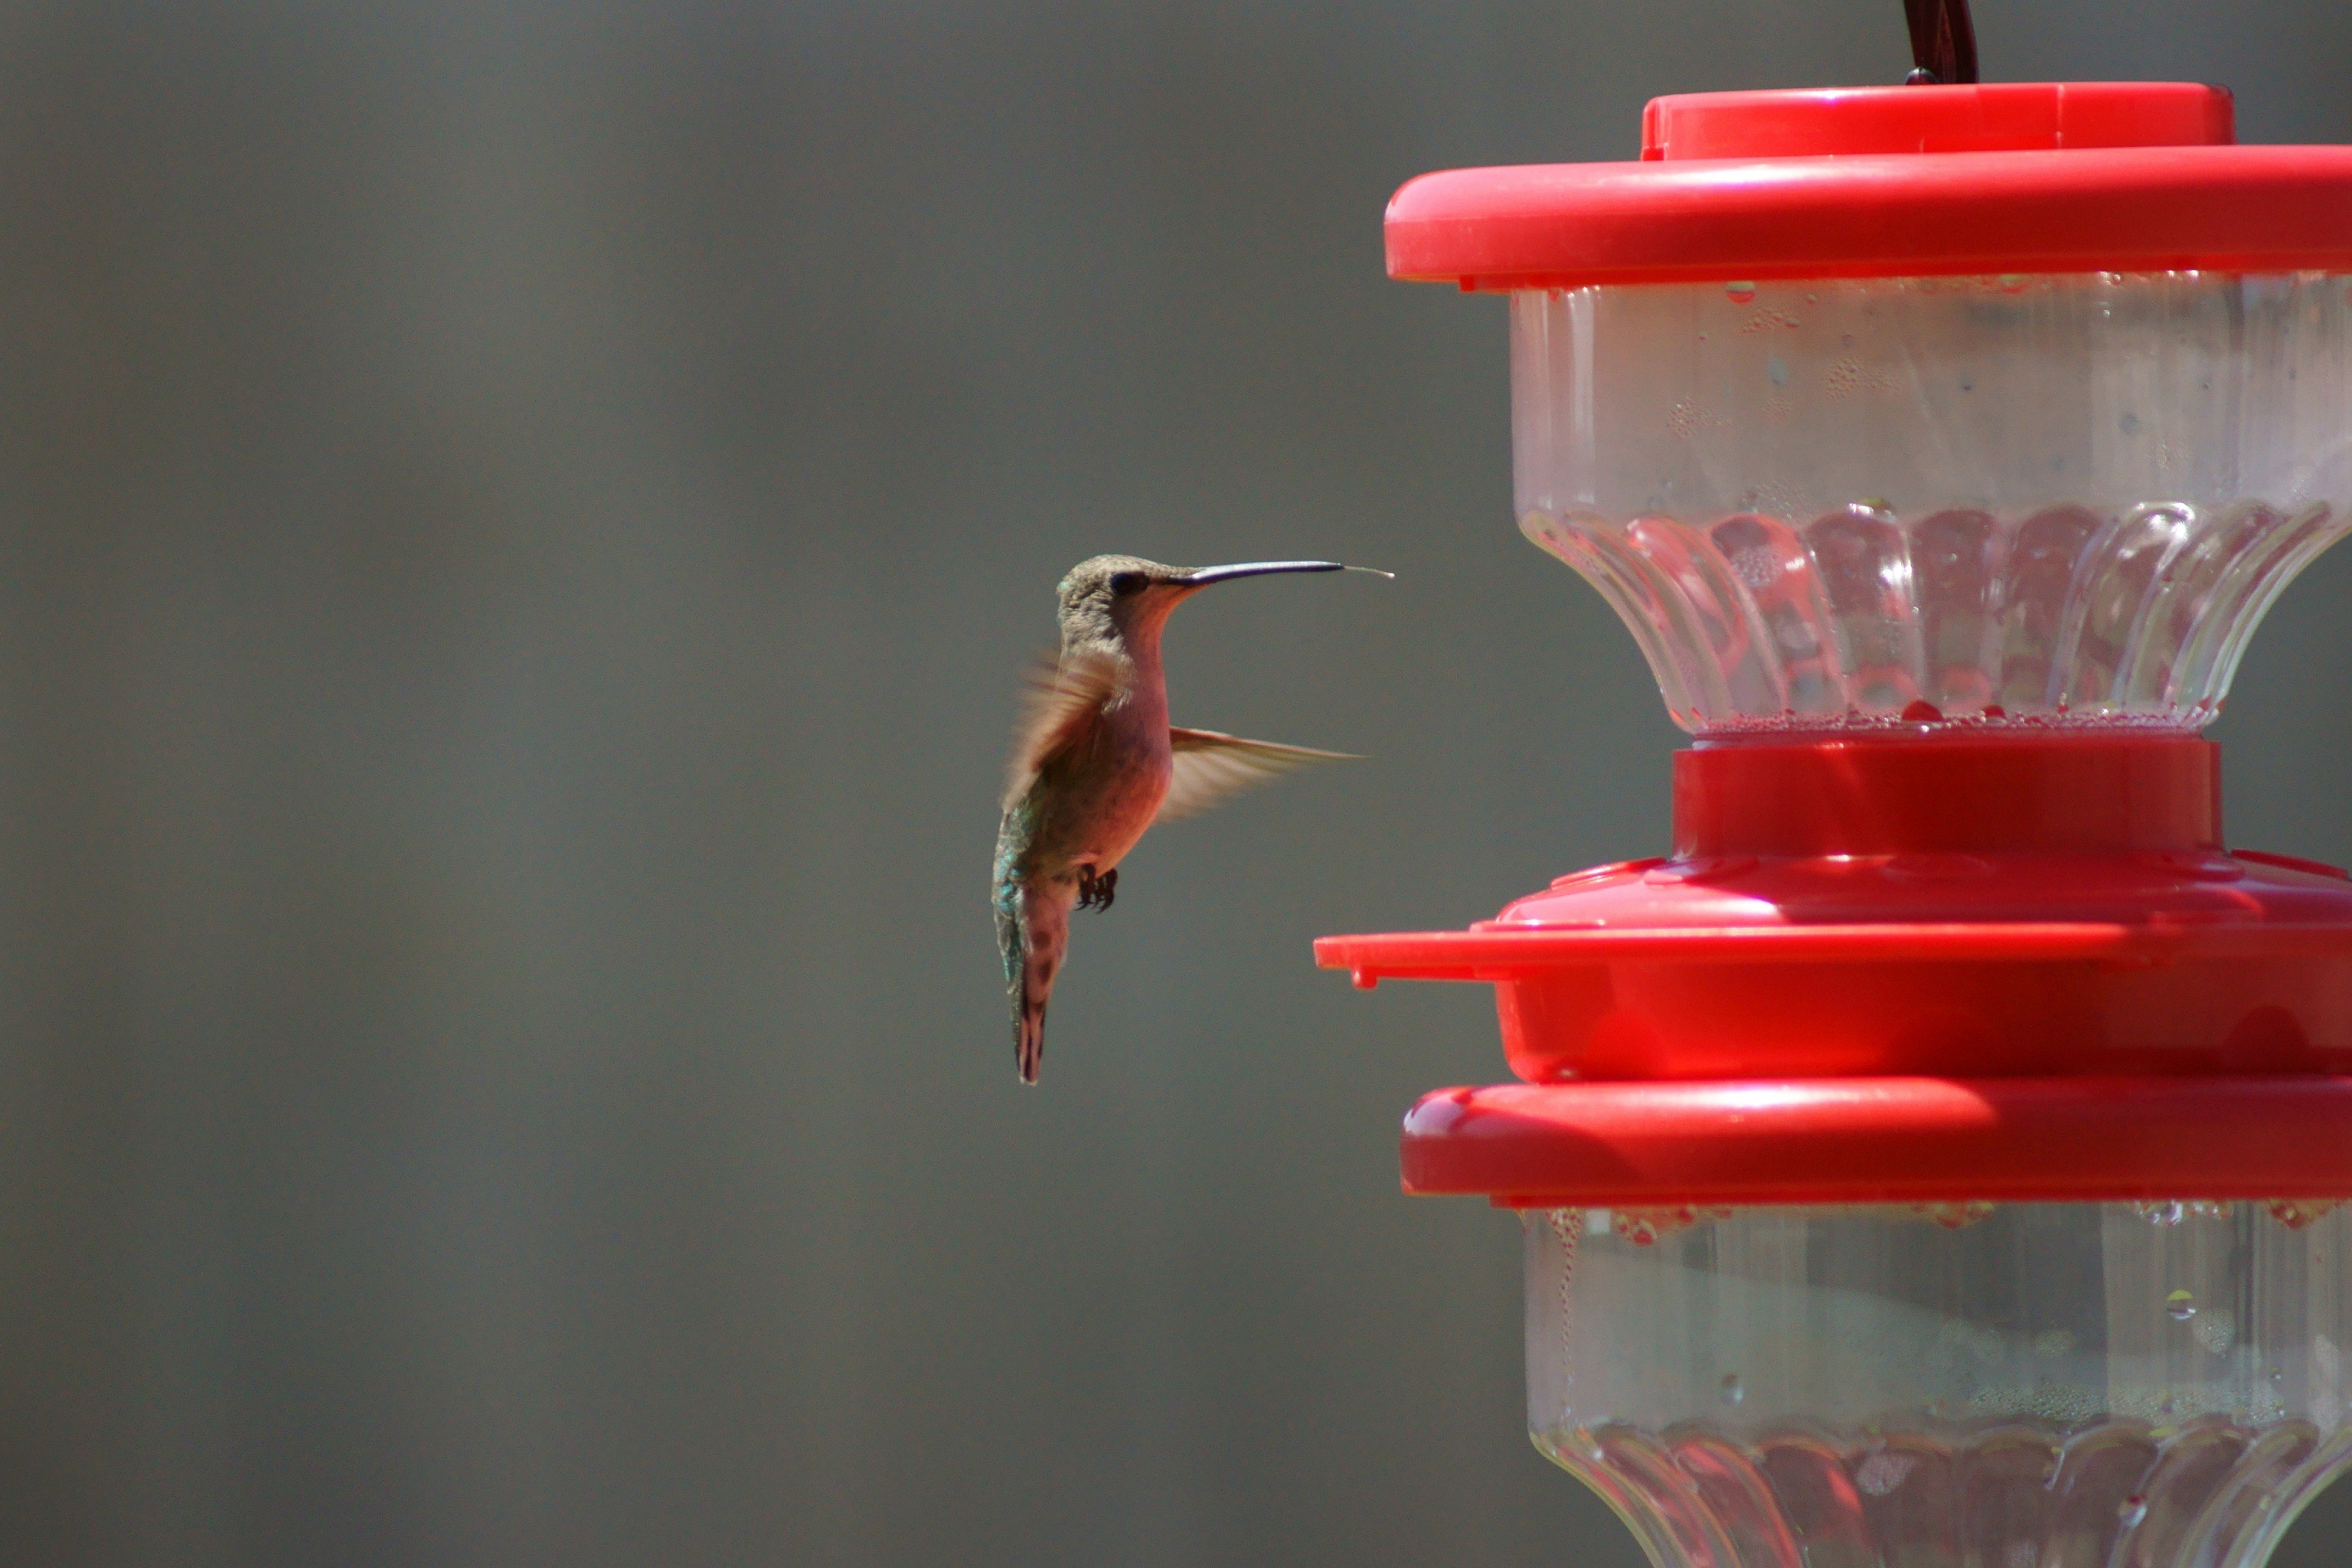
nature, bird, wildlife, red, beak, hummingbird, vertebrate, finch, birding, perching bird